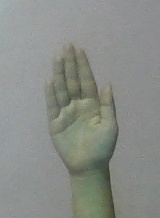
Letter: seen